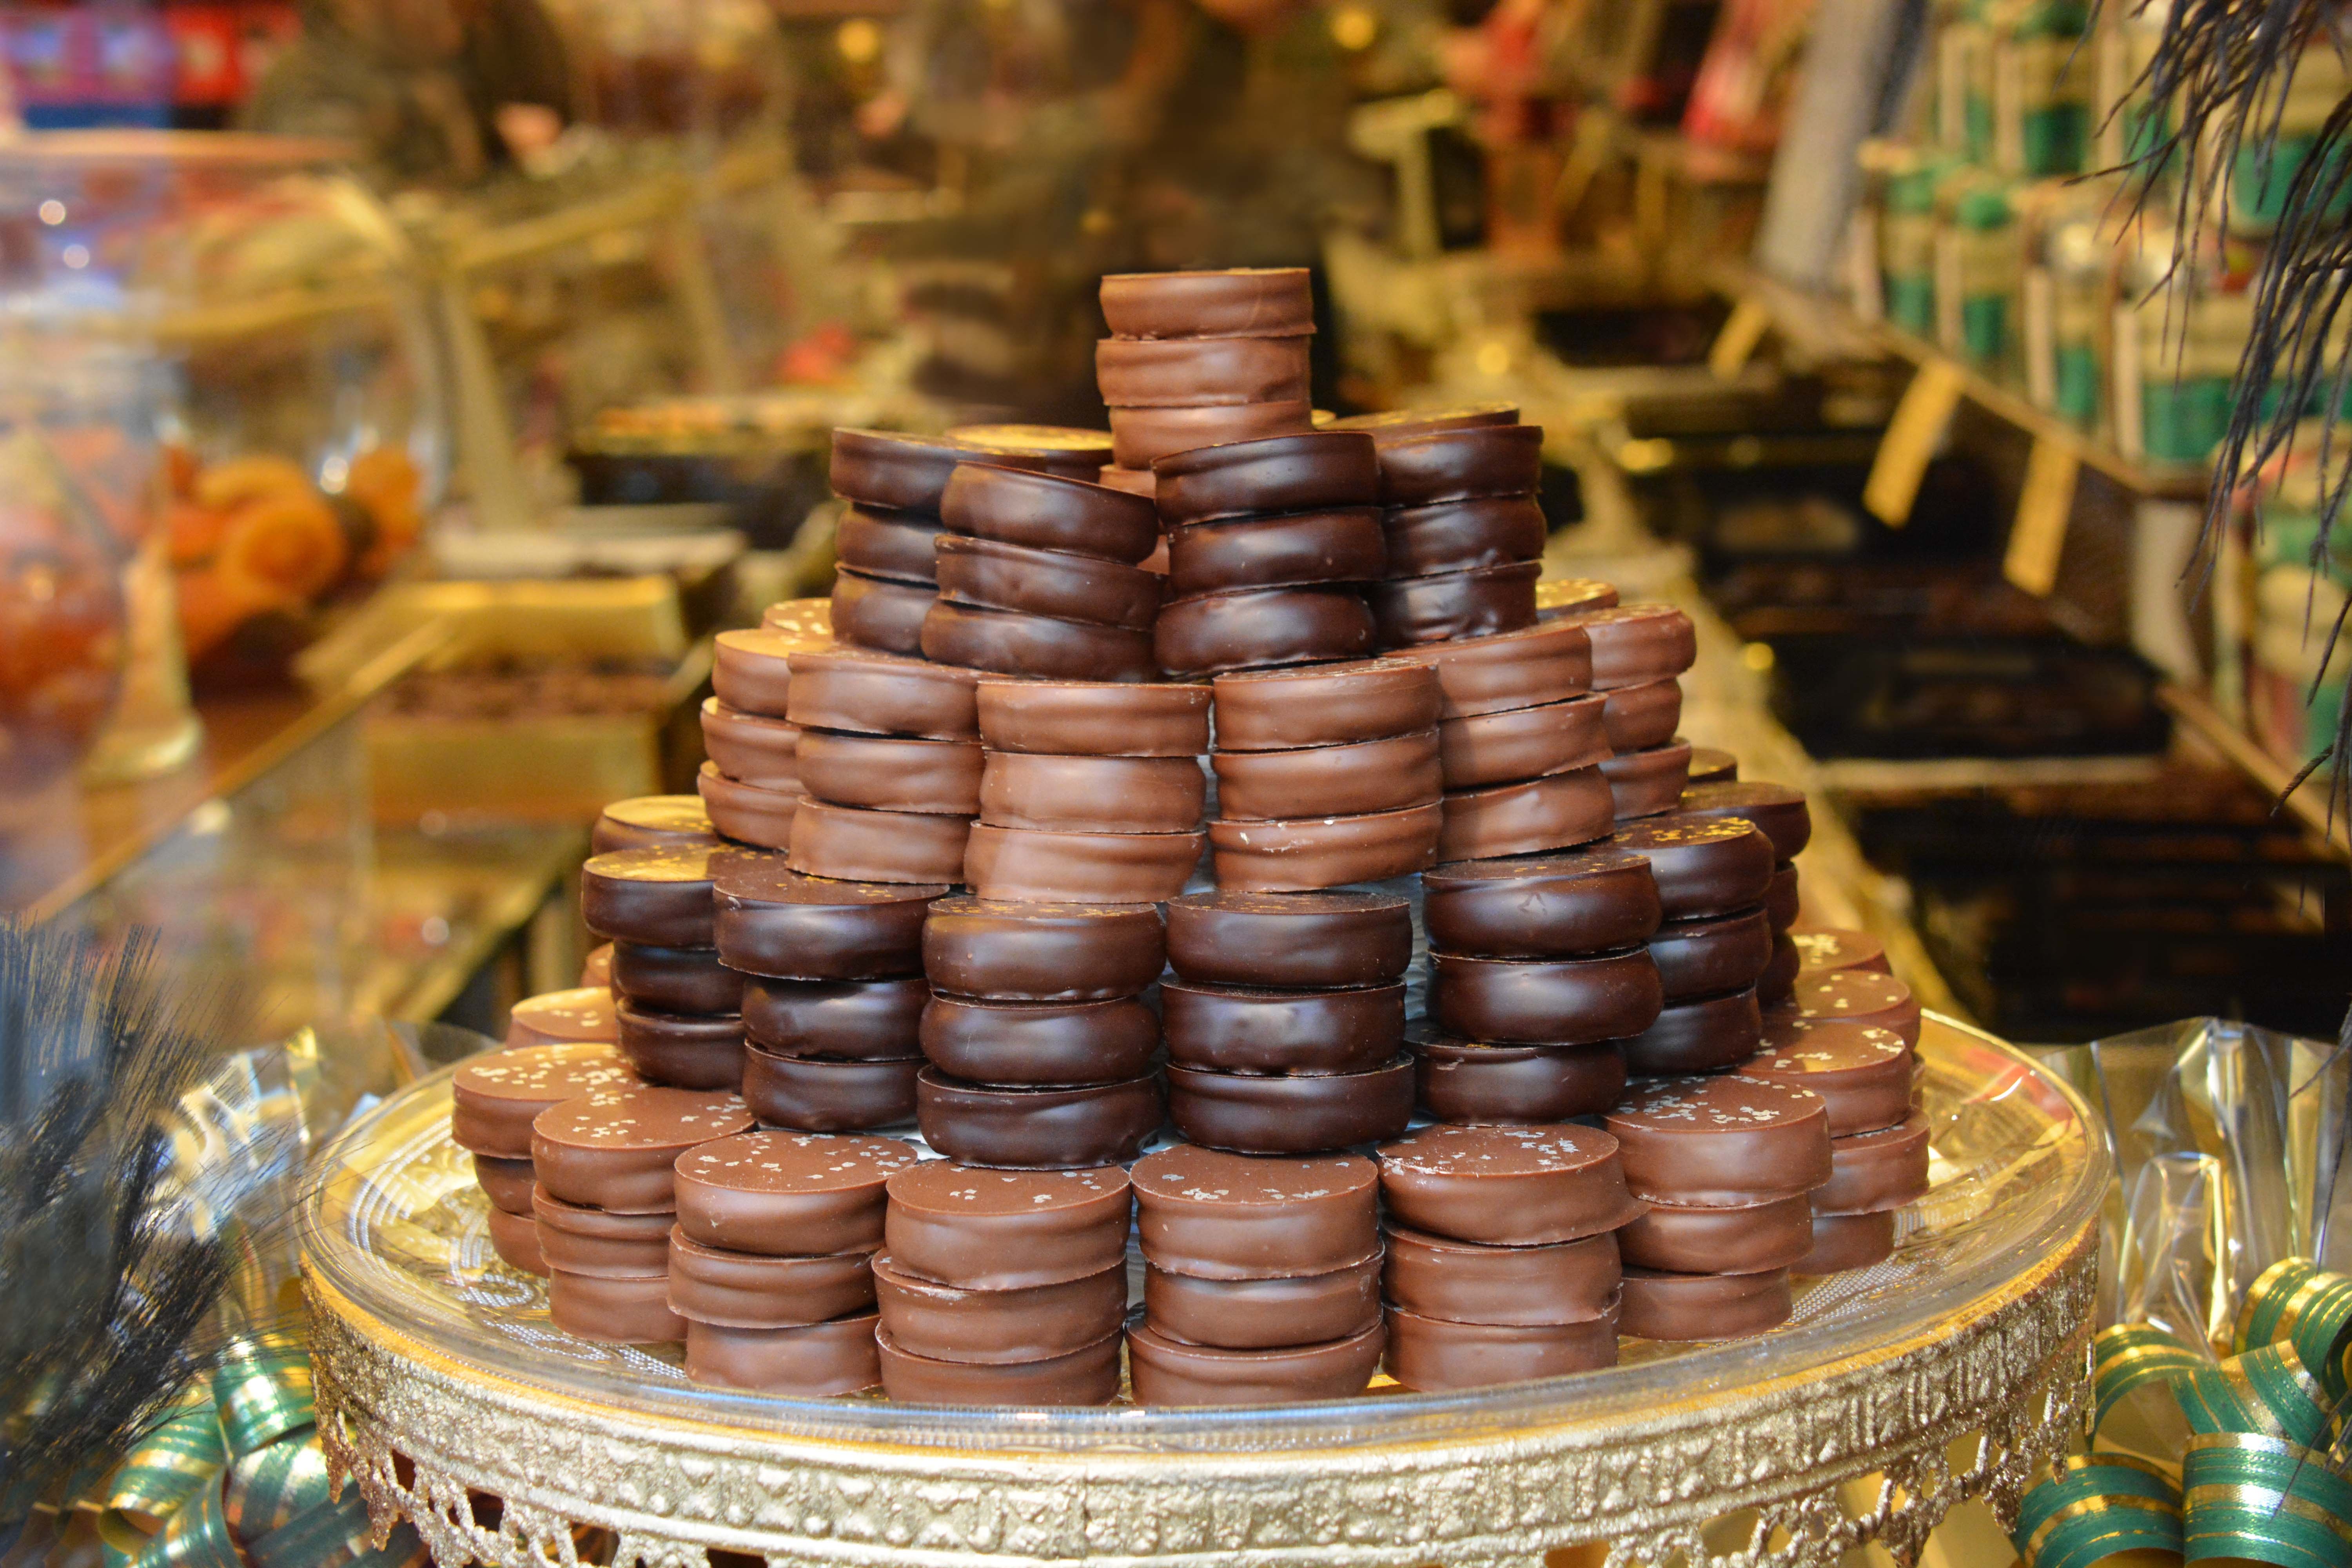
meal, food, chocolate, dessert, delicious, candy, sweetness, patisserie, chocolates, gluttony